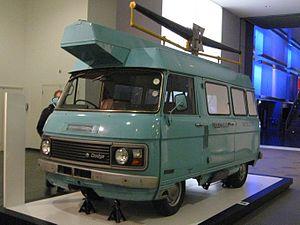
Commer était un fabricant anglais de véhicules utilitaires entre 1905 et 1979. Commer construisait des fourgons et fourgonnettes dérivés de voitures, des camions moyens et lourds, des véhicules militaires et des bus. L'entreprise a conçu et construit ses propres moteurs diesel pour ses véhicules utilitaires lourds. Le siège était basé à Luton dans le Bedfordshire.